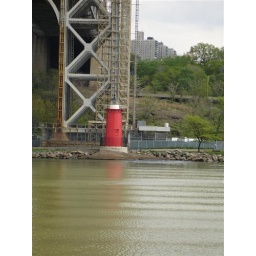
A light house under the bridge